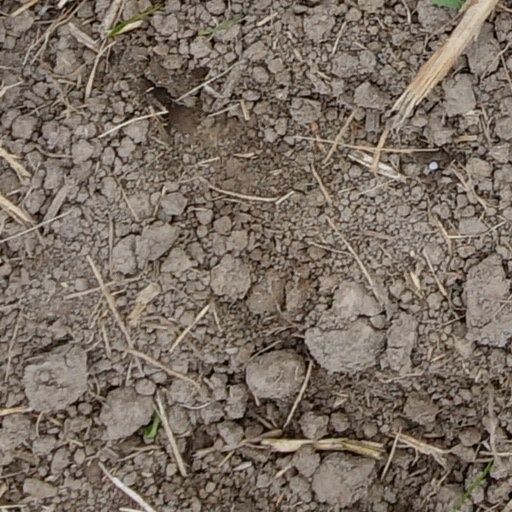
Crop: wheat